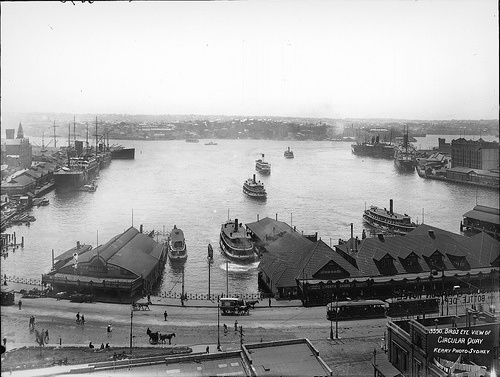
A large body of water surrounded by a marina and town with lots of boats.
A dock with many boats and boat houses on a cloudy day.
A view of a harbor with docked boats and city streets.
A black and white of ferries and other boats on a river.
An industrial port of a major trade city.